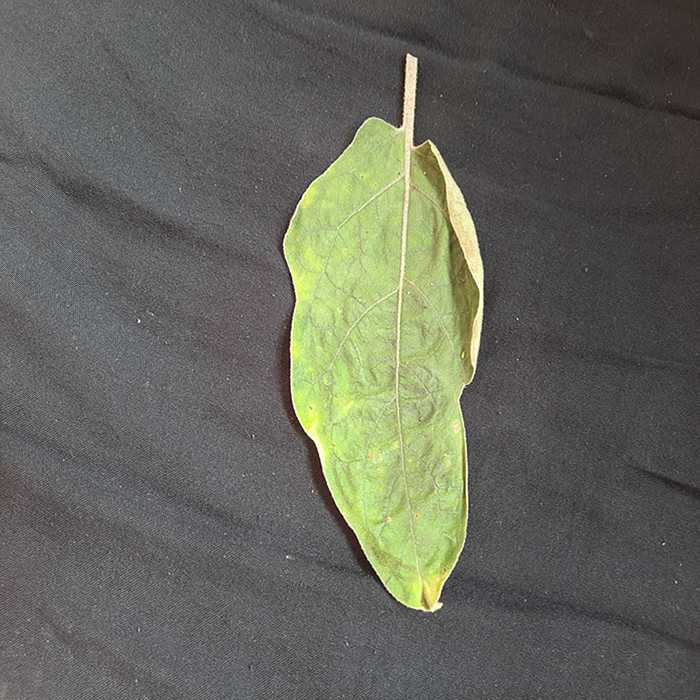
Plant: Eggplant
Label: Eggplant begomovirus